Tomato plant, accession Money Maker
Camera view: vertical (180 deg); turntable rotation: 240 degrees
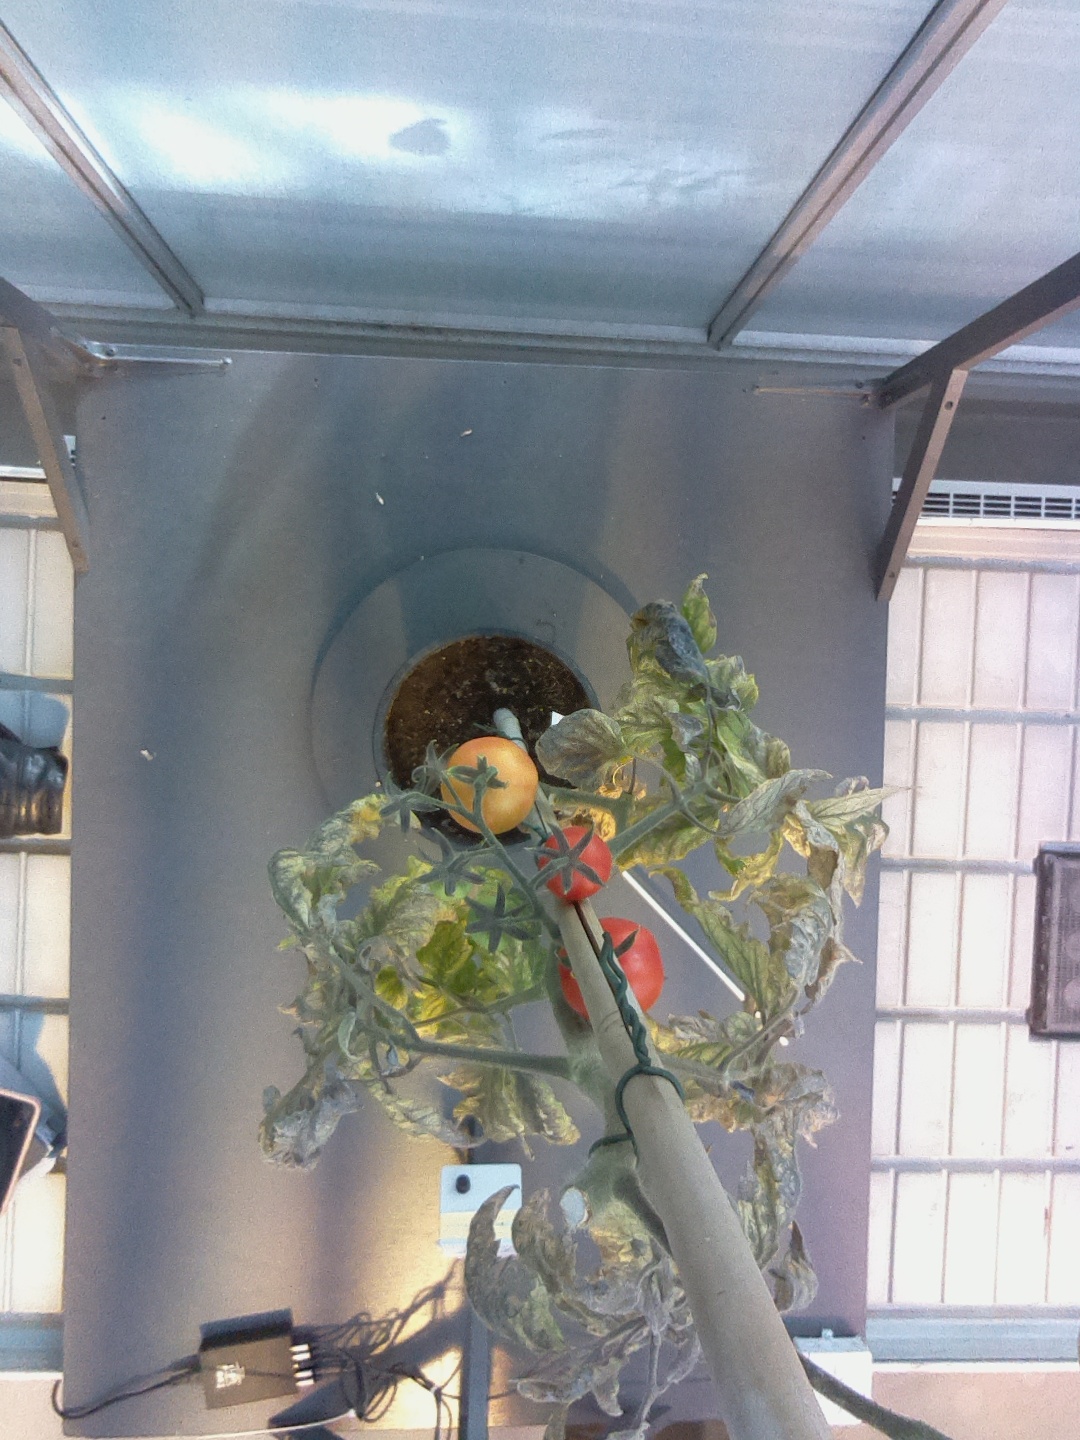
BBCH growth stage 86: 60%-70% of fruits show typical fully ripe color